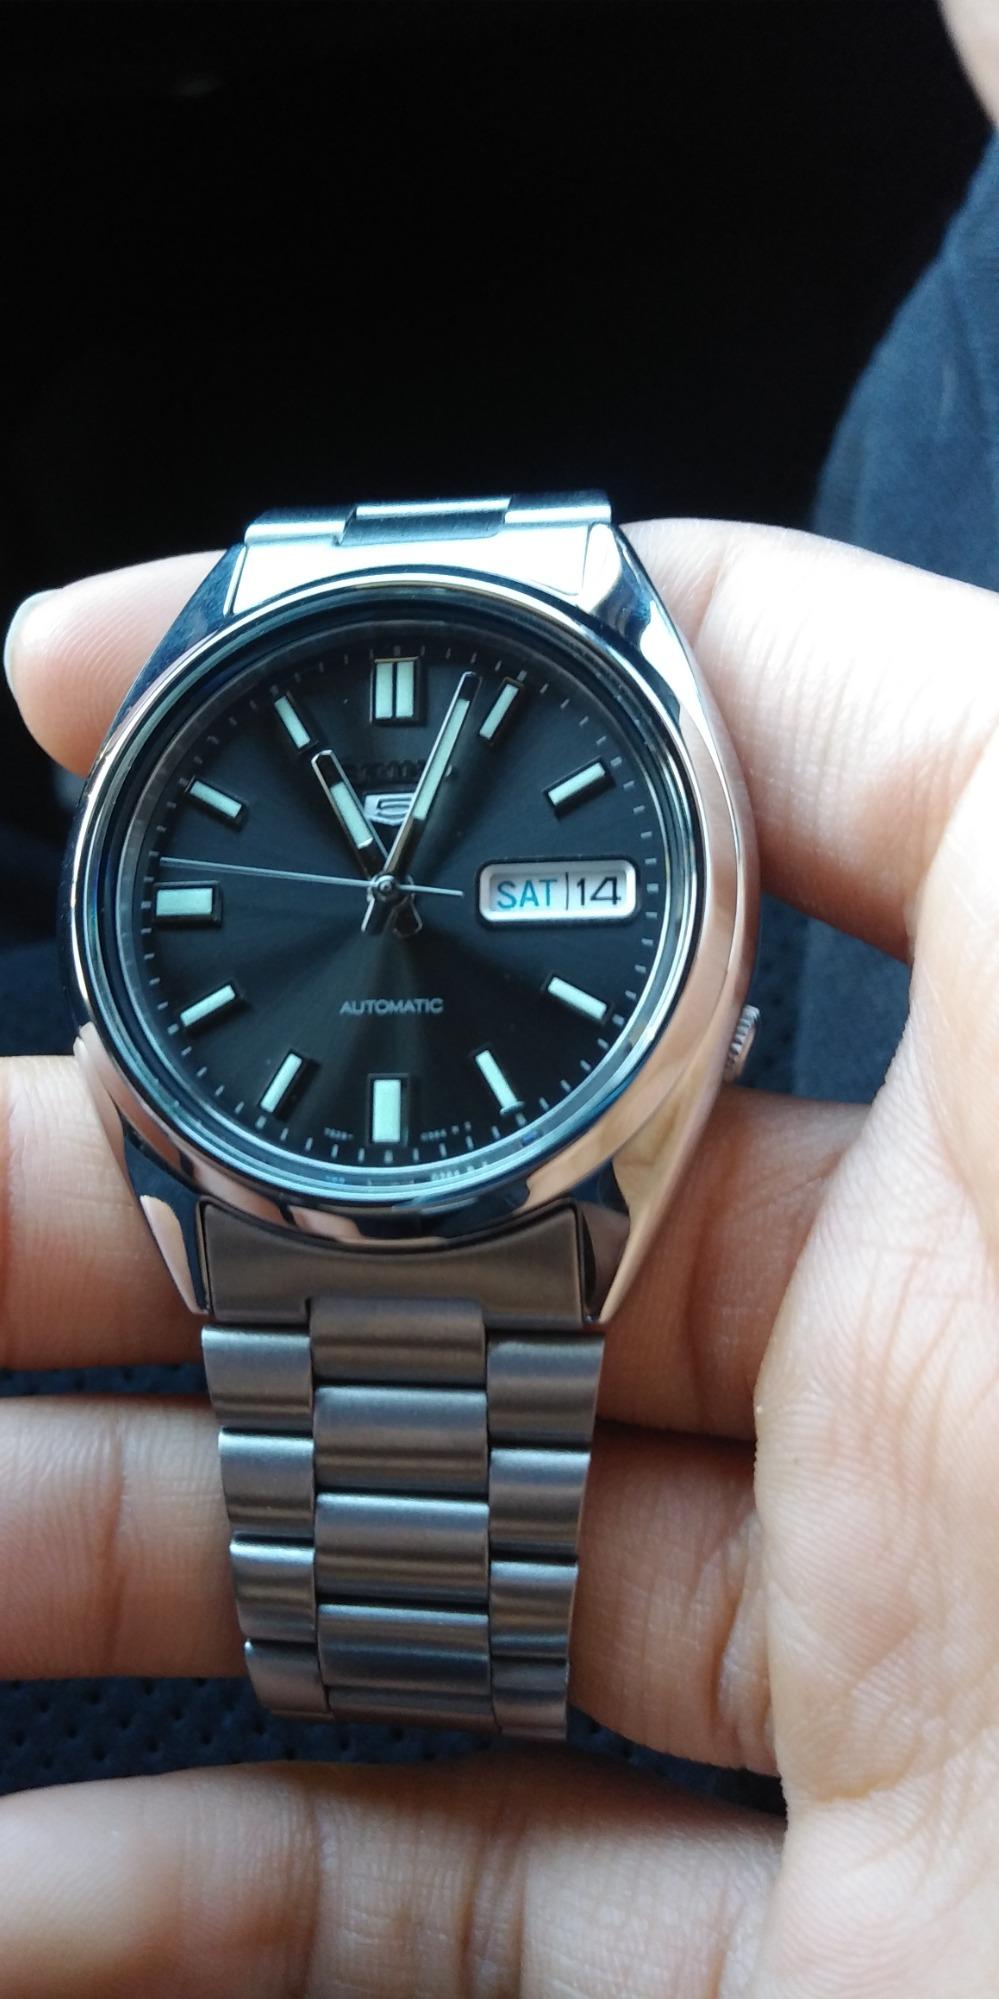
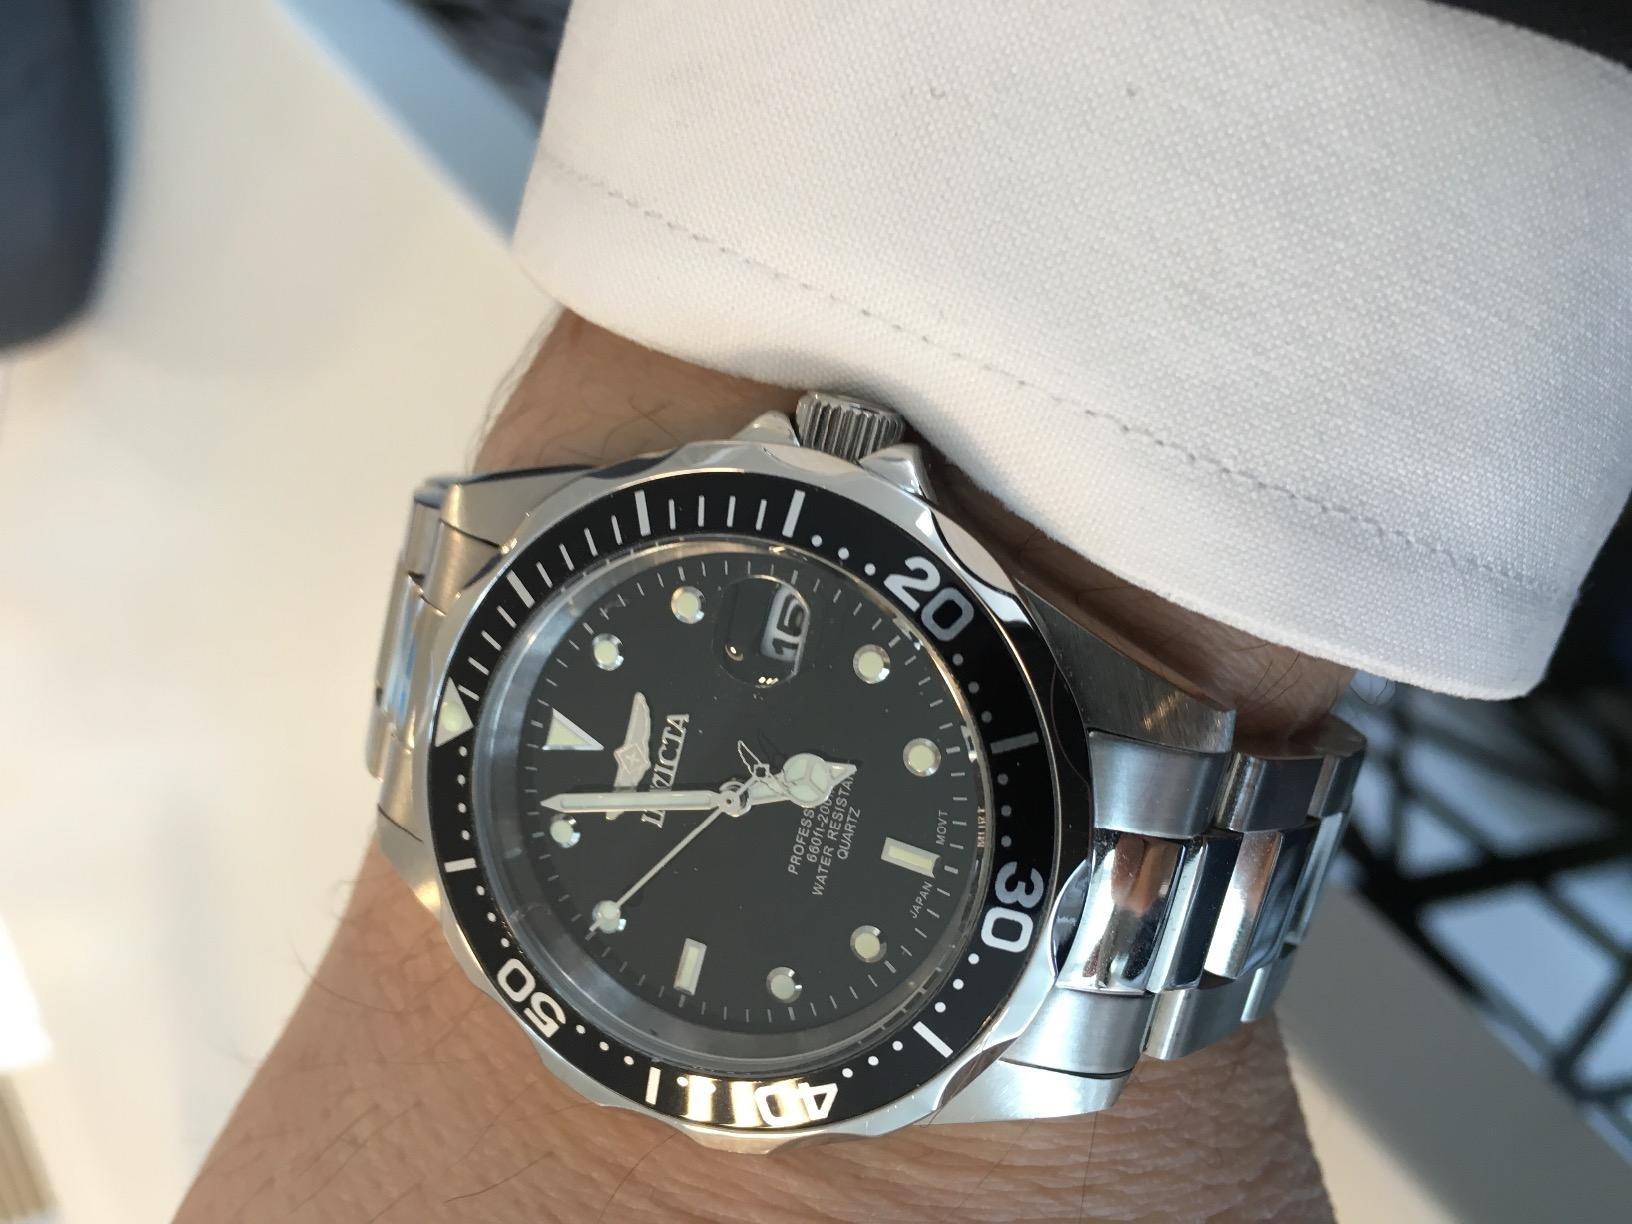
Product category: accessories_watch
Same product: no